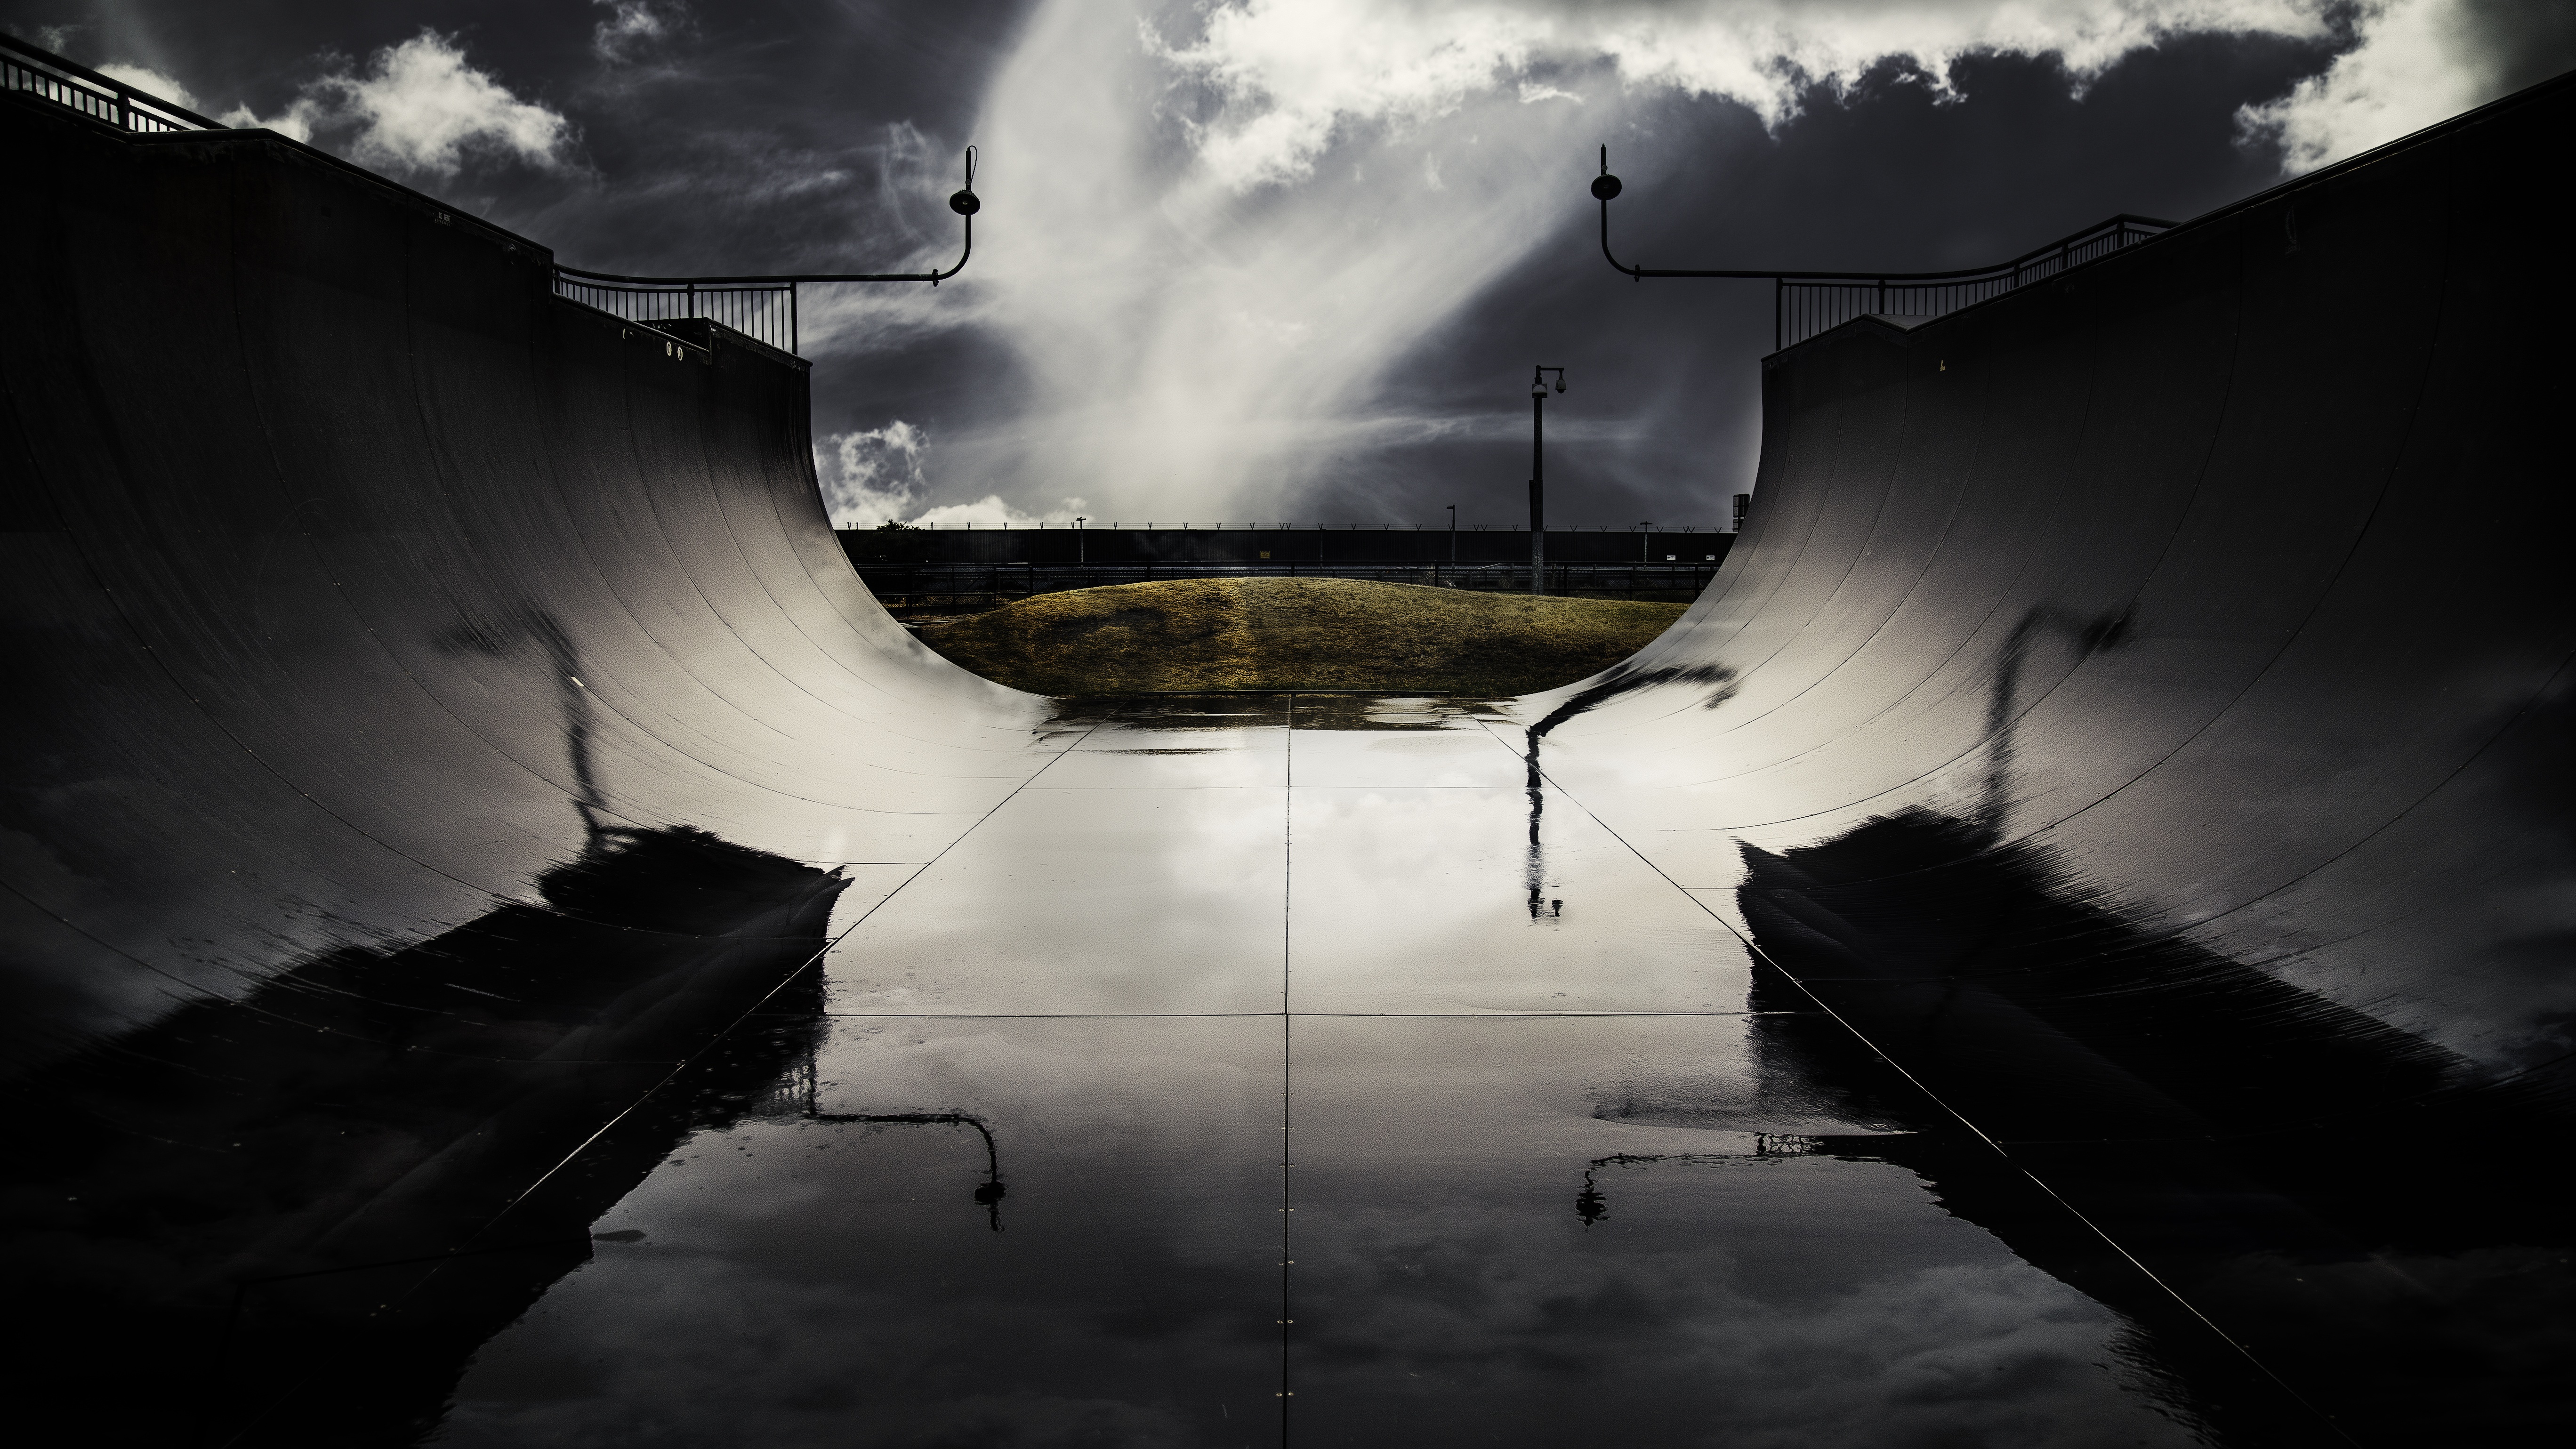
sky, reflection, black, white, black and white, cloud, darkness, atmospheric phenomenon, atmosphere, weather, light, night, monochrome, morning, sunlight, monochrome photography, evening, shadow, moonlight